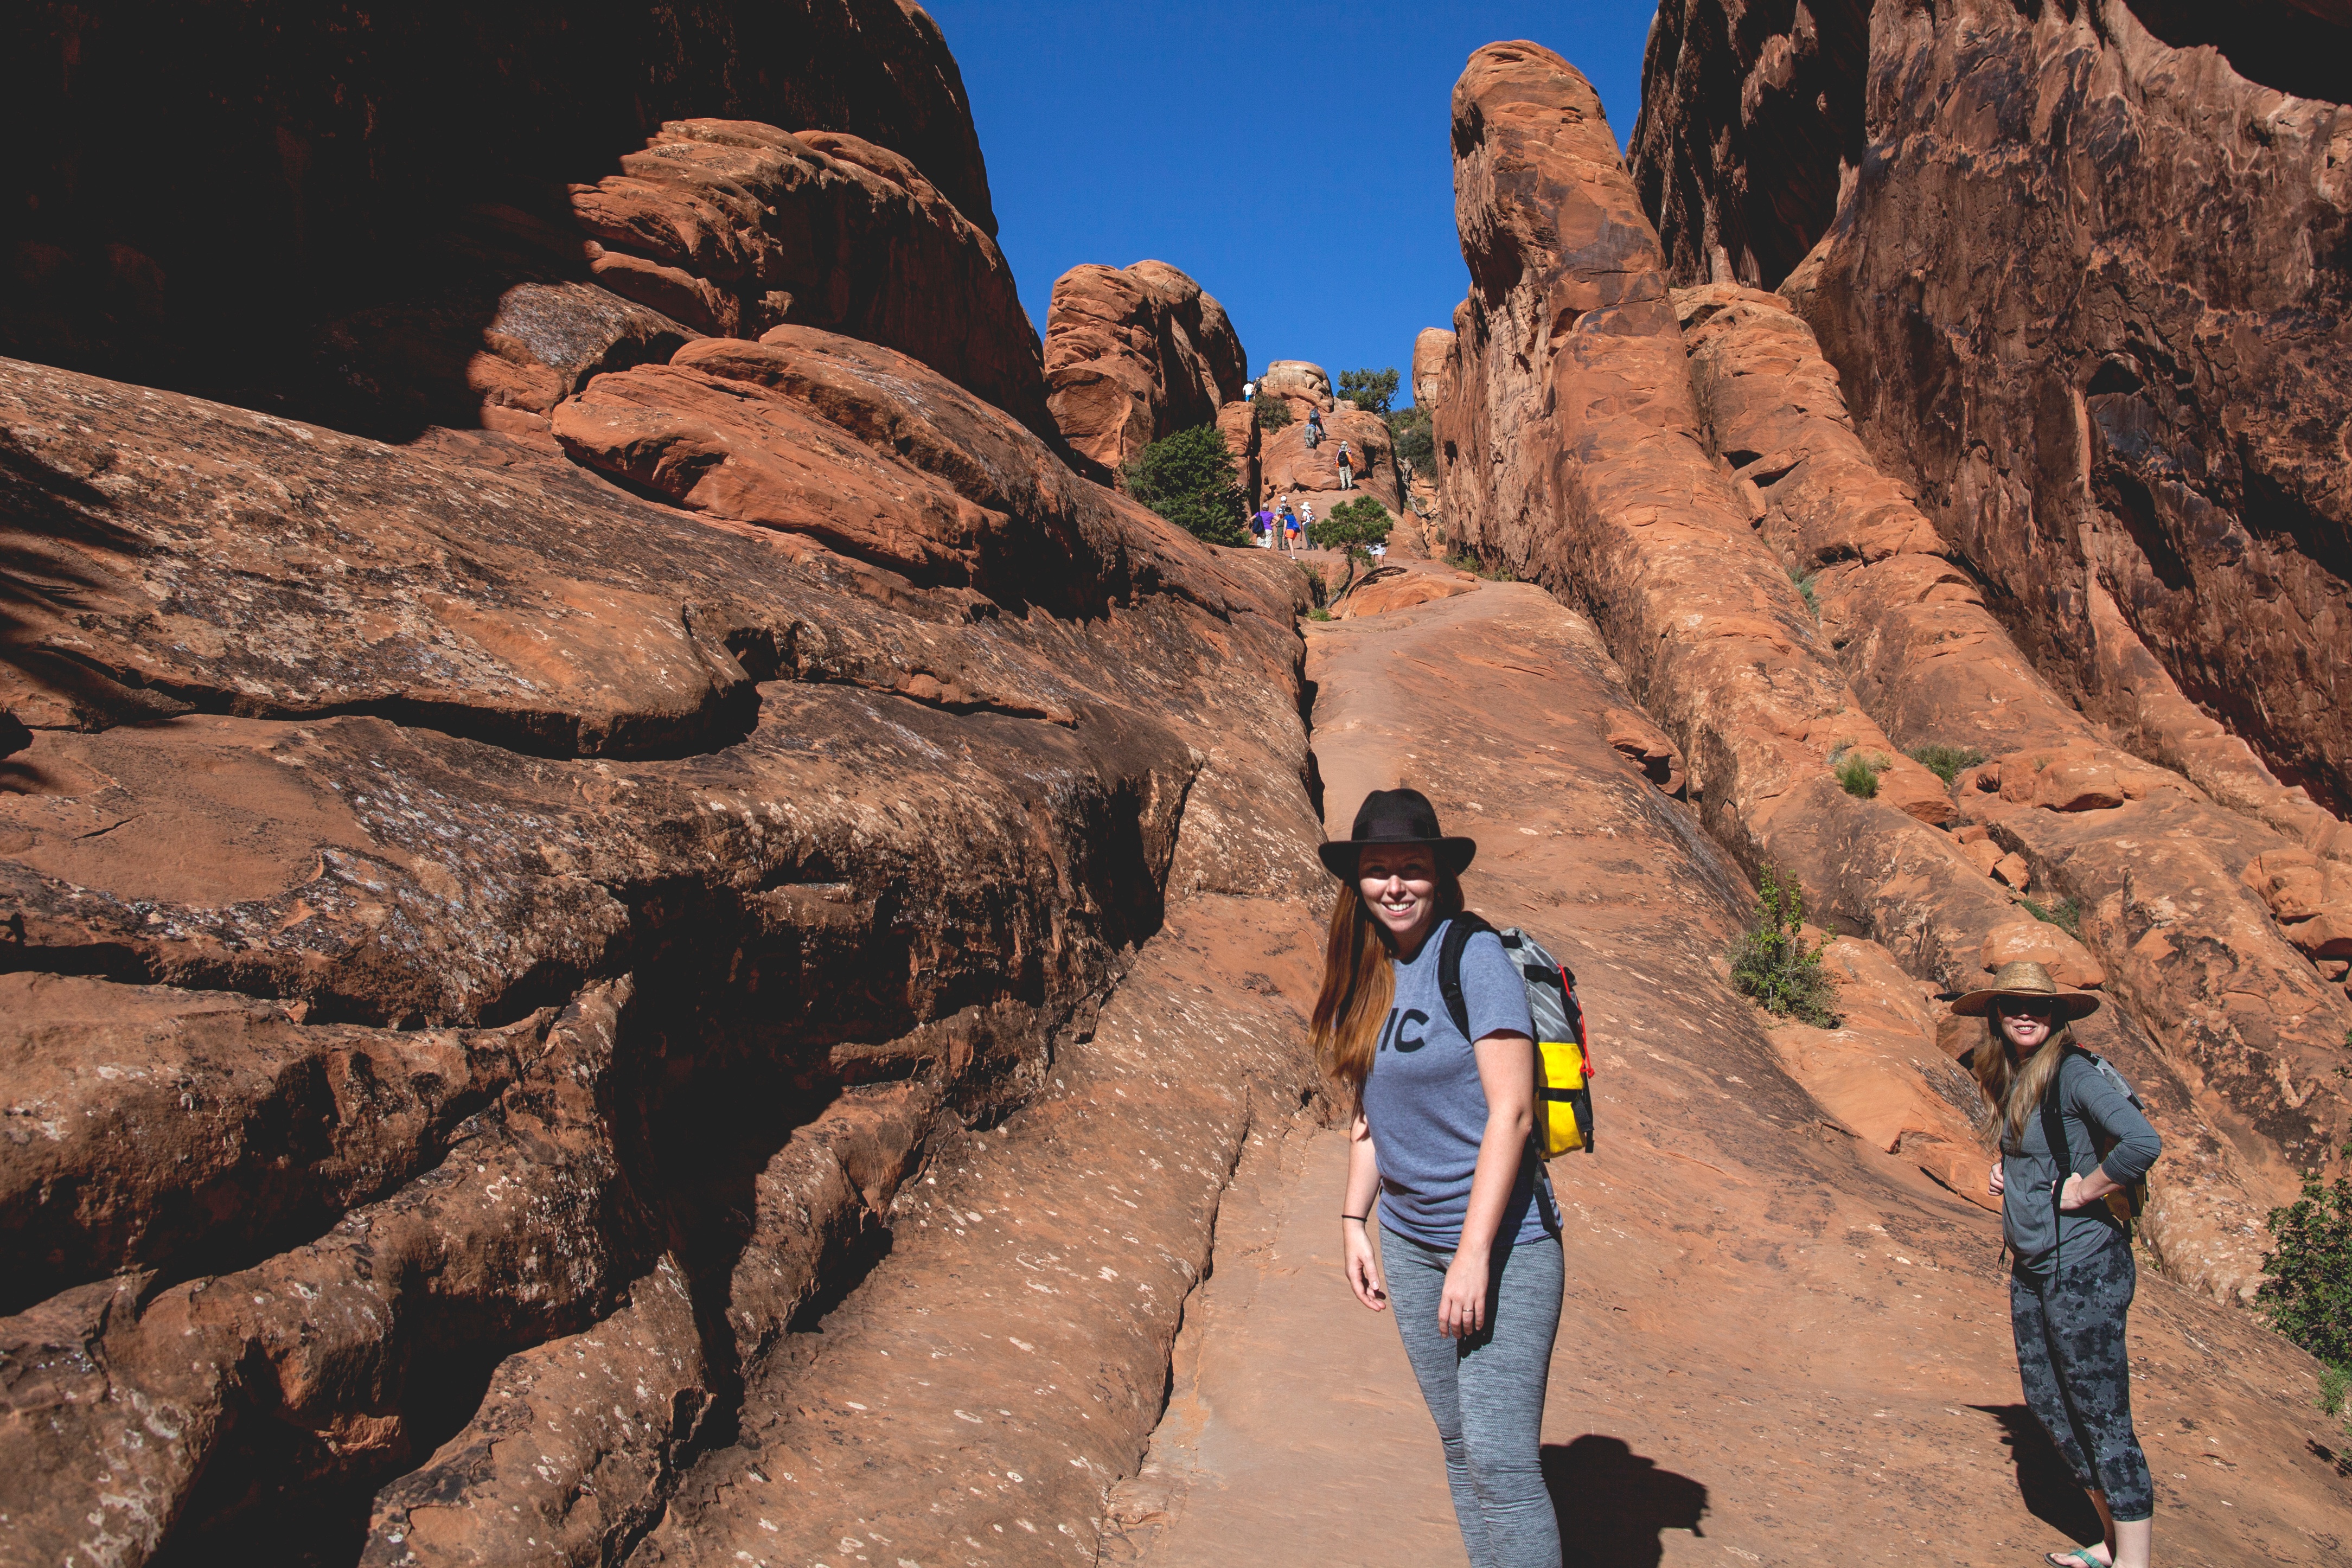
rock, adventure, formation, cliff, arch, canyon, extreme sport, terrain, geology, wadi, landform